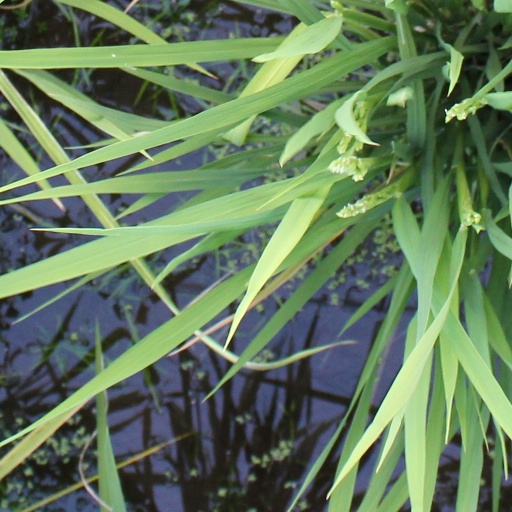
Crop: rice